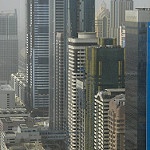
Label: buildings